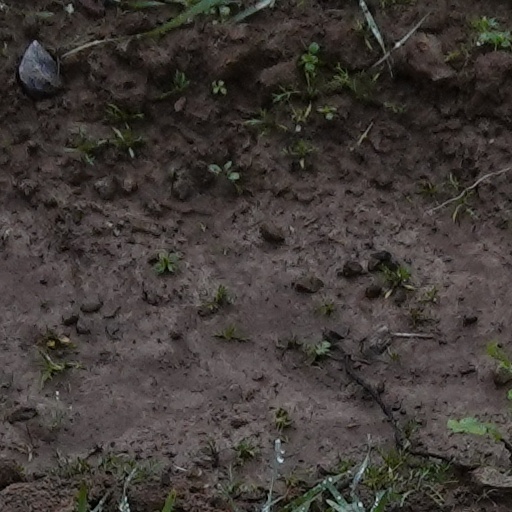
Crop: wheat